Battery K, 1st Illinois Light Artillery Regiment

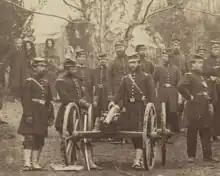
Small caliber gun similar in size to the 2-pounder Woodruff gun

Battery K was assigned to 2nd Brigade, 1st Cavalry Division, District of West Tennessee in June–November 1864. The unit performed garrison duty at Germantown and Memphis until July. The battery took part in Andrew Jackson Smith's expedition to Tupelo, Mississippi on 5–21 July, including the Battle of Tupelo on 14–15 July 1864. By deft marching, A. J. Smith's 14,000 soldiers and 24 guns occupied Tupelo and took up a defensive position. On 14 July, S. D. Lee and Forrest attacked A. J. Smith's positions with 9,000 men and 20 guns, but were repulsed. The Federals sustained 714 casualties while inflicting losses of 1,326 killed and wounded on the Confederates. On 15 July, the Federal column began a withdrawal to Memphis while repelling several Confederate attacks during the day. Battery K accompanied a second A. J. Smith expedition to Oxford, Mississippi on 1–30 August. There were minor actions at the Tallahatchie River on 7–9 August, Oxford on 9 August, and Hurricane Creek on 13–14 and 19 August. The battery participated in operations in middle Tennessee and north Alabama on 30 September–1 November.